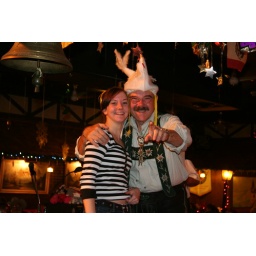
Smile for the camera funny man in the chicken hat